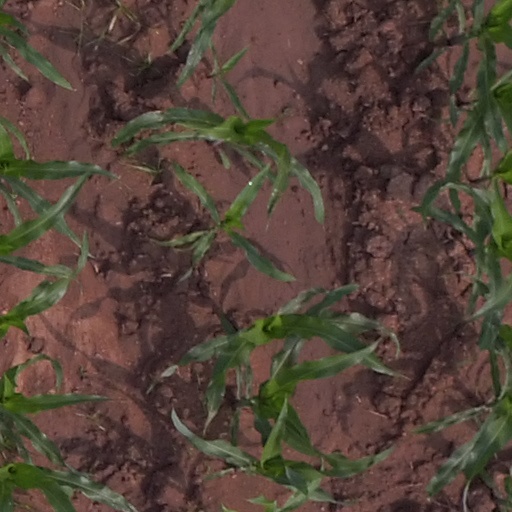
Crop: maize; corn